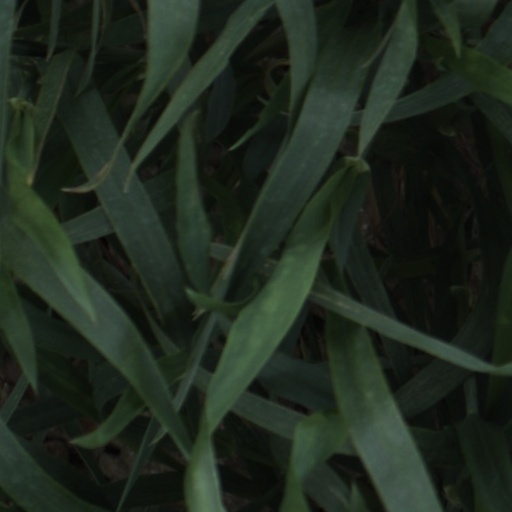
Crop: wheat